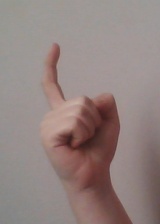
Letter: ra